Me Without You (book)

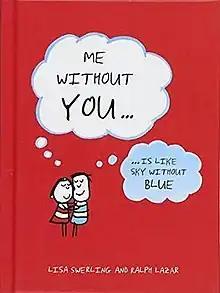

Me Without You is a book written and illustrated by Lisa Swerling and Ralph Lazar. It was published by Summersdale Publishers in the UK in 2010 and by Chronicle Books of San Francisco in October 2011, and was on the New York Times Bestsellers list in March 2015.